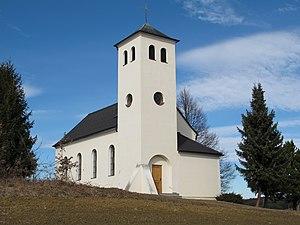
Neustift bei Güssing est une commune autrichienne du district de Güssing dans le Burgenland.